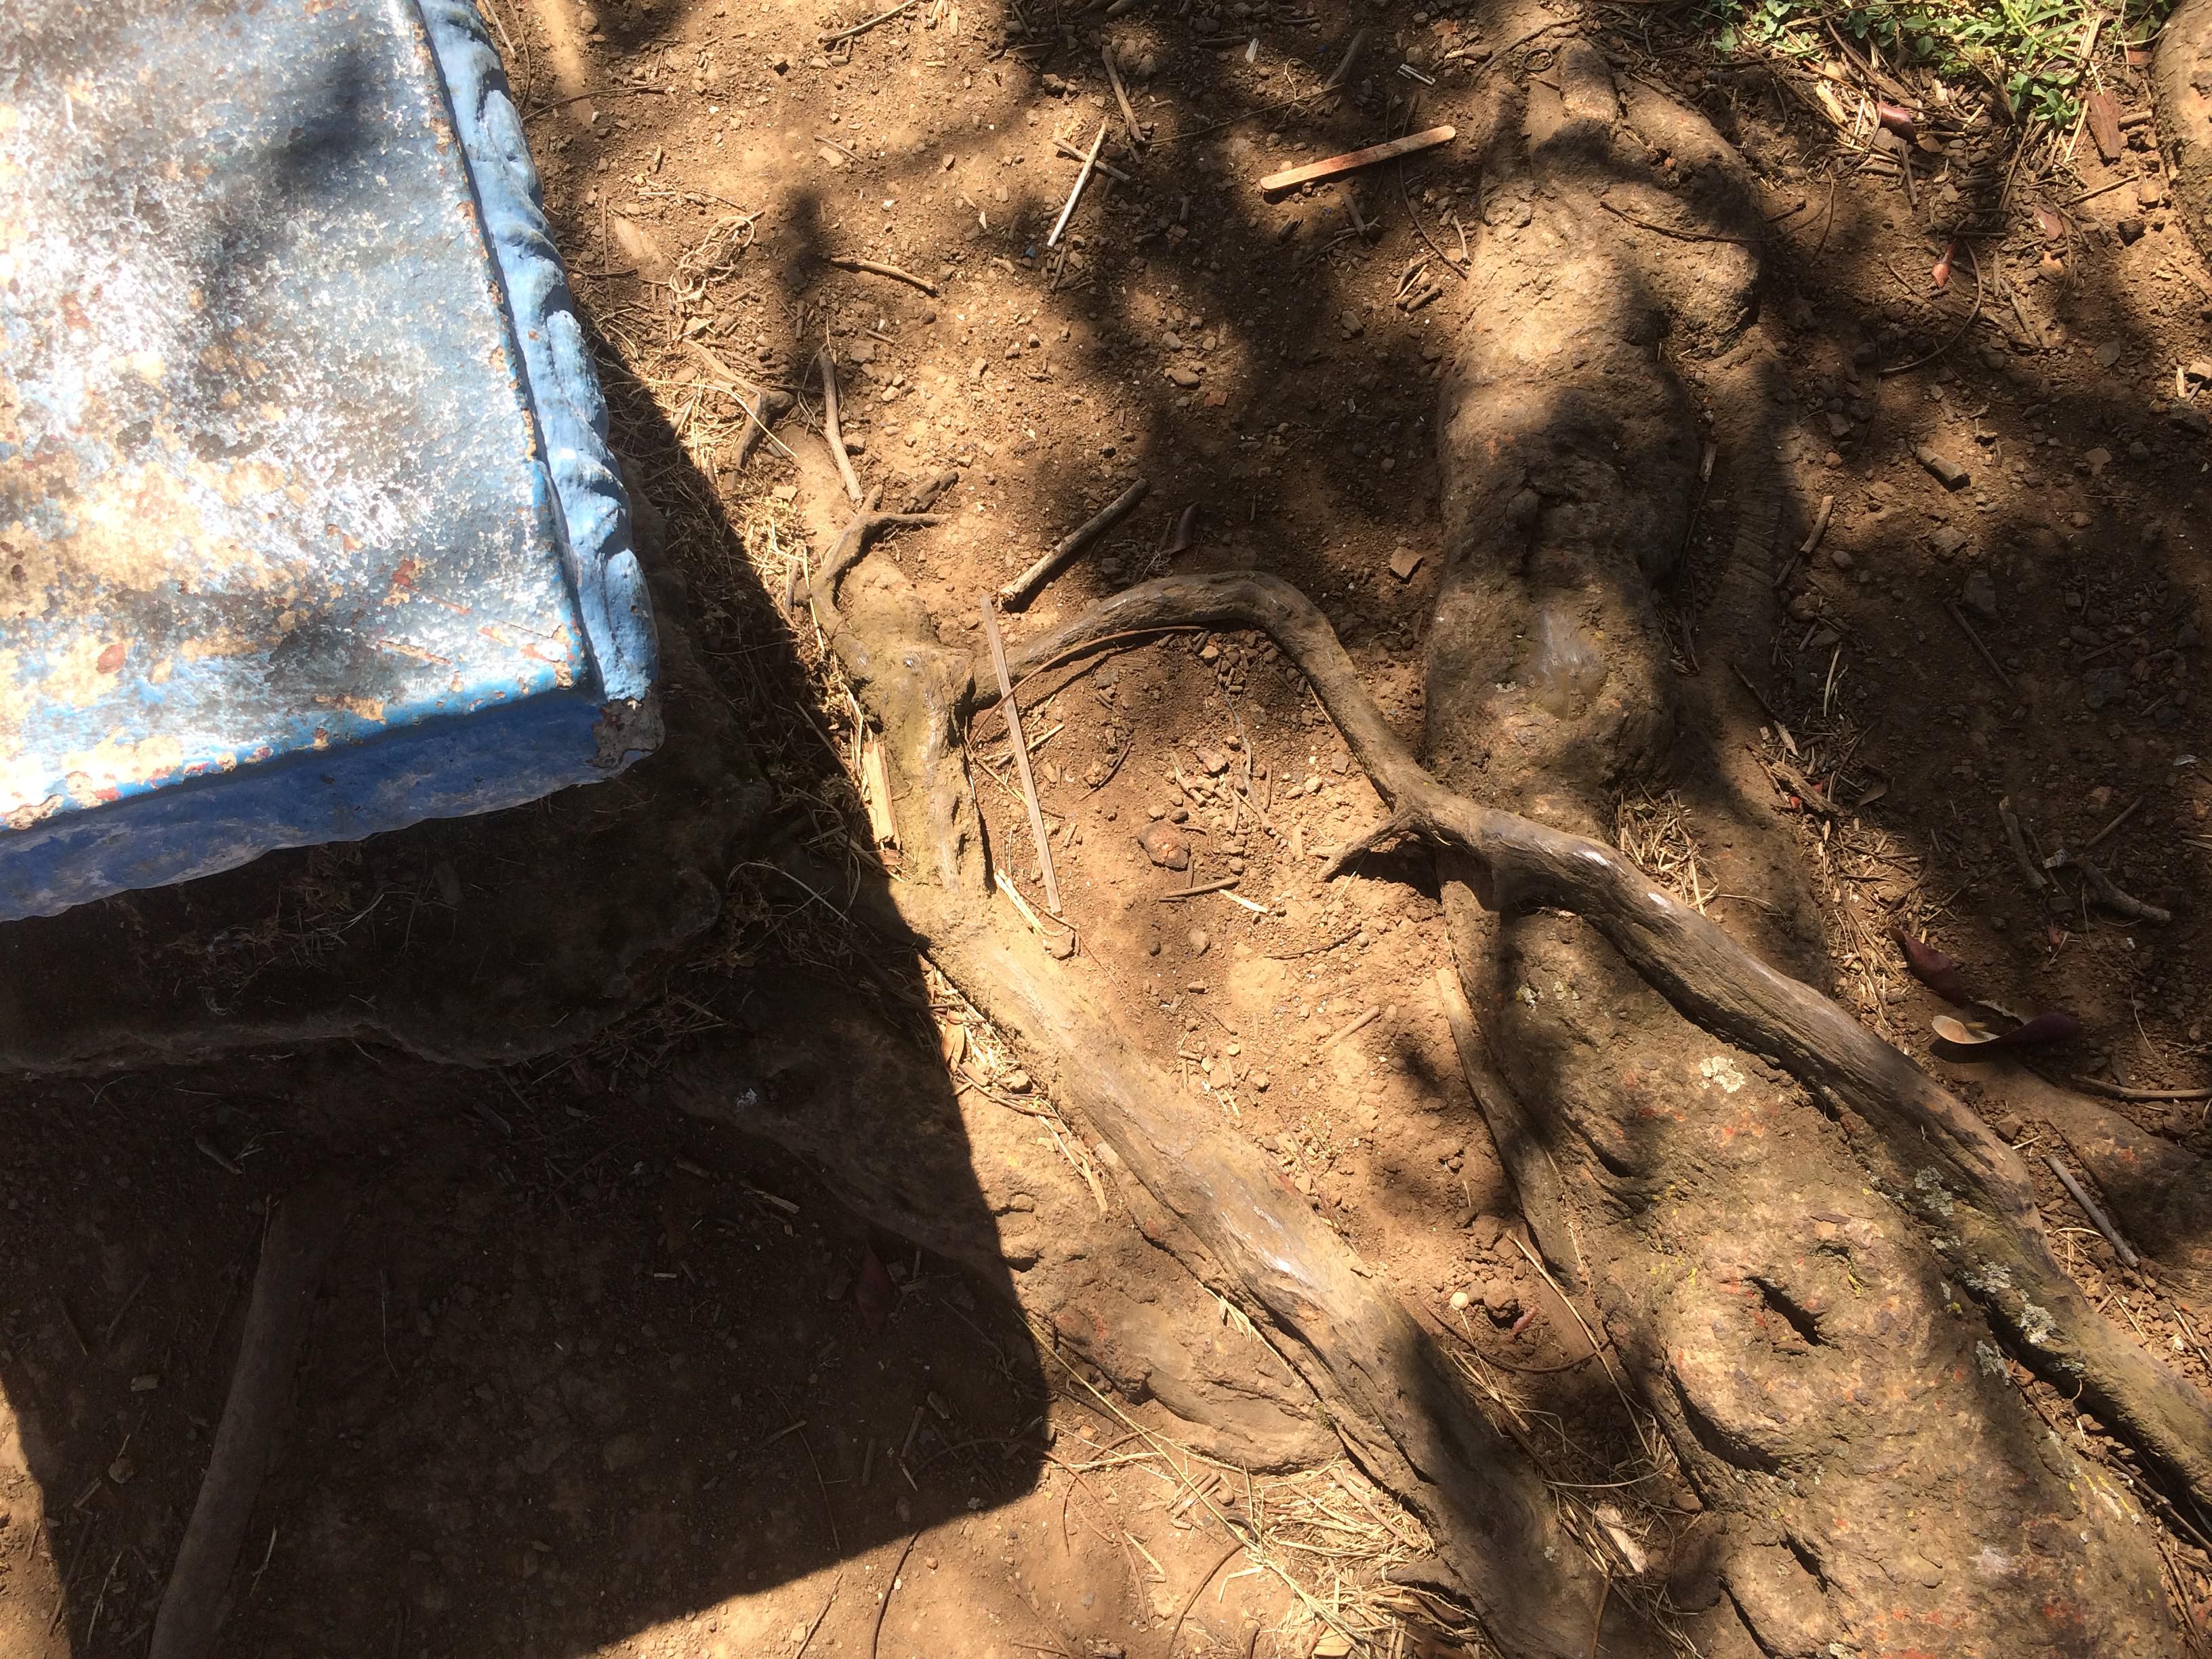
Object: Plastic straw (Straw)

Object: Unlabeled litter (Unlabeled litter)